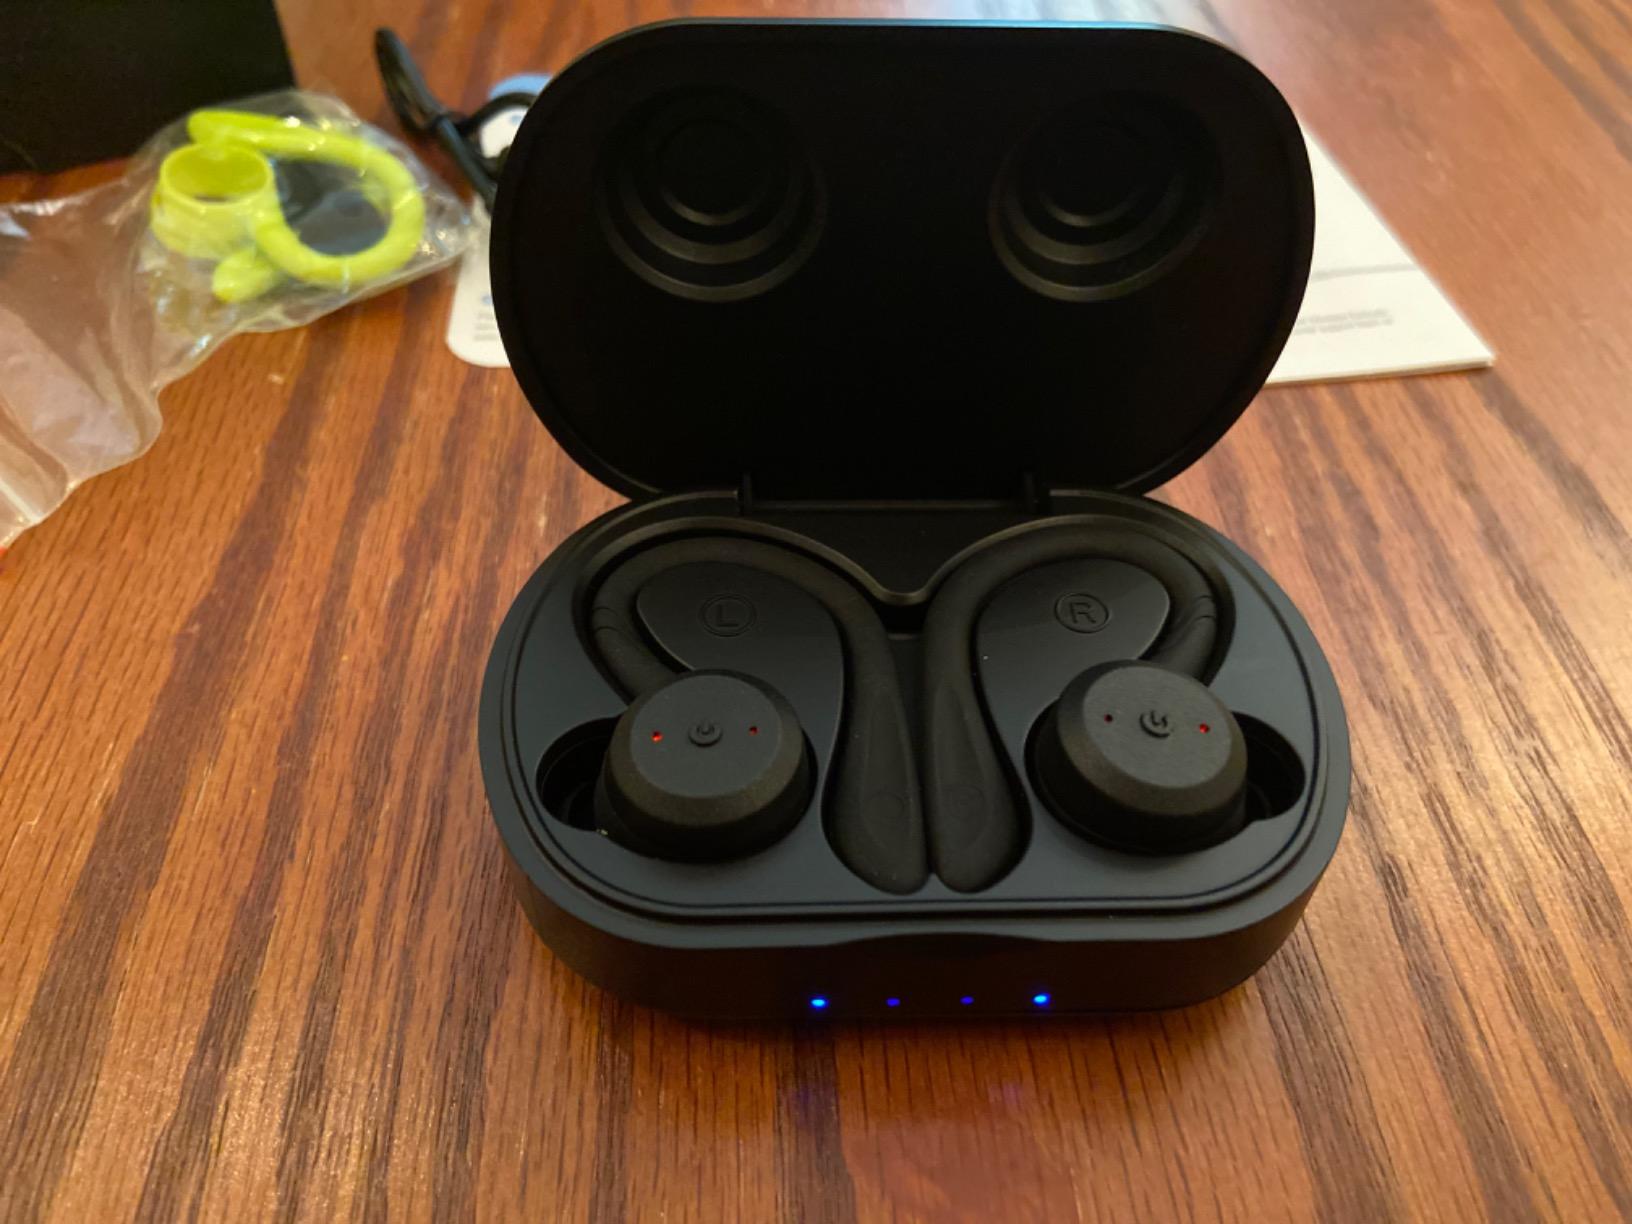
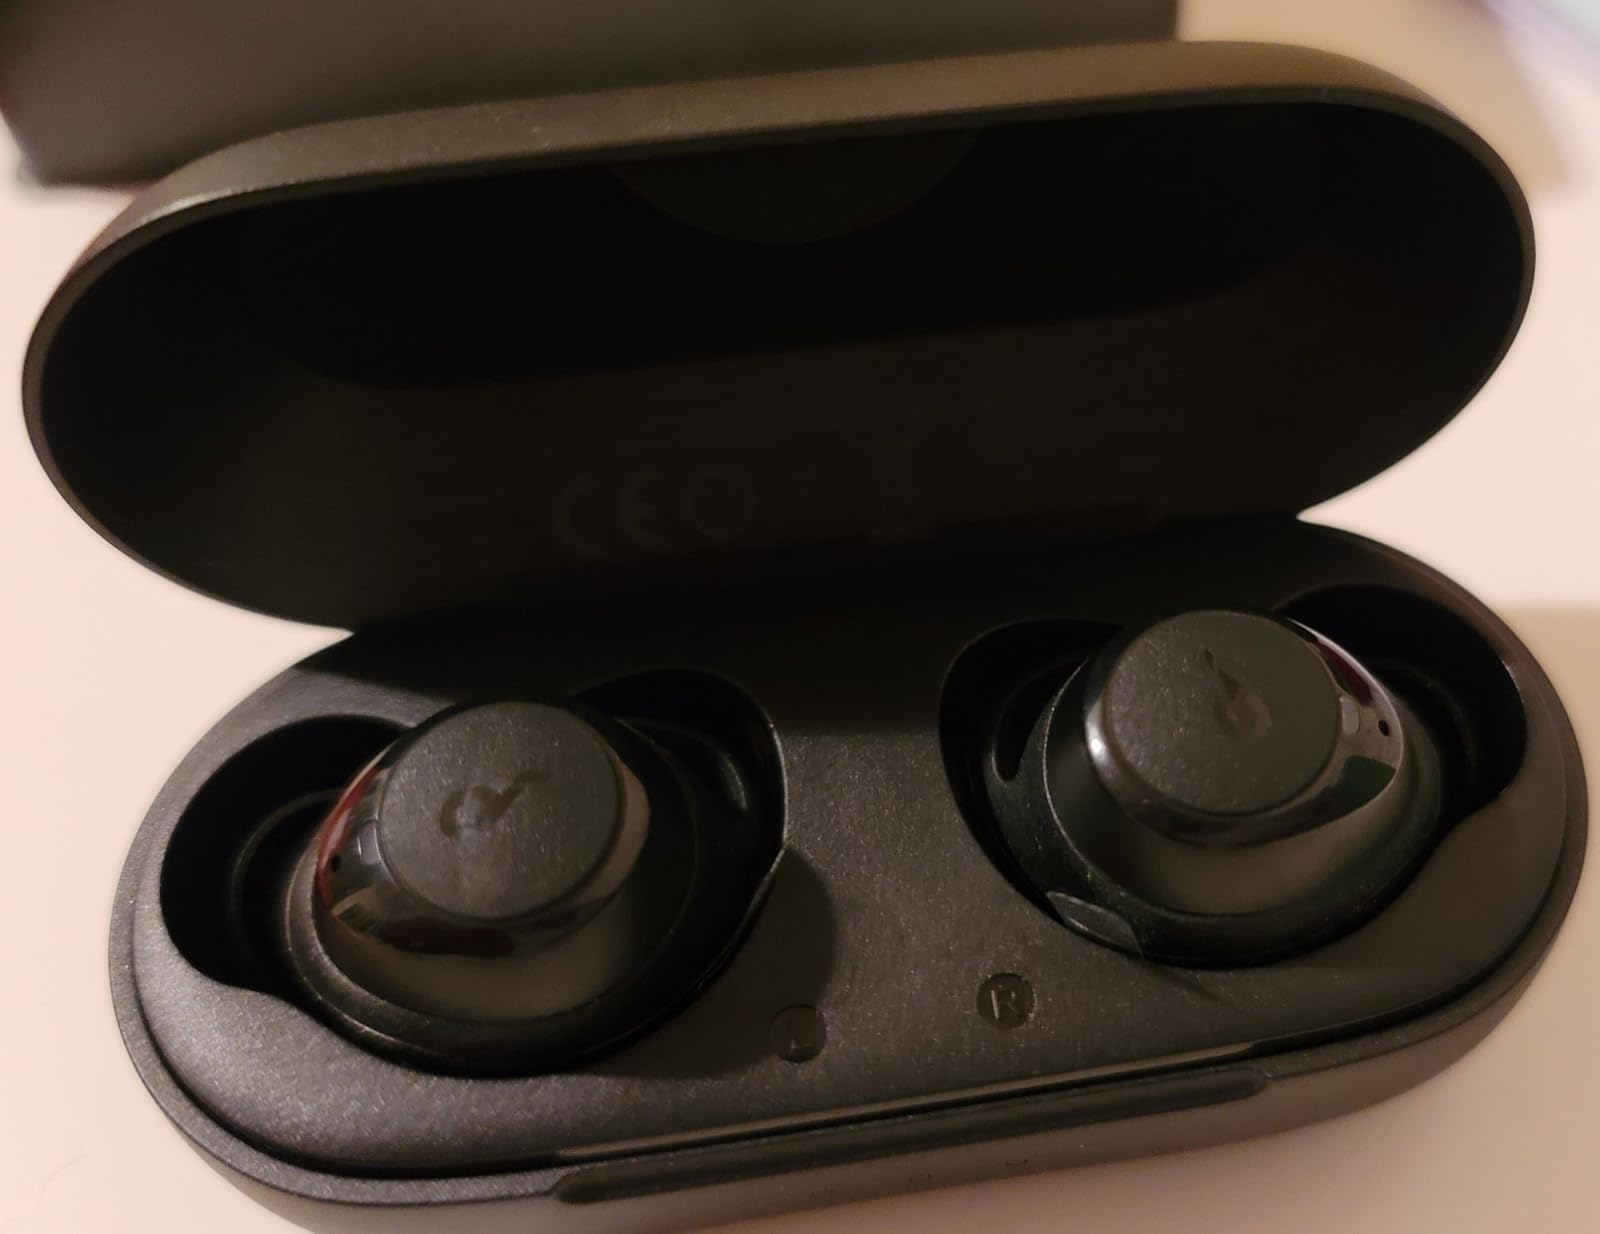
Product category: earbuds
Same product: no